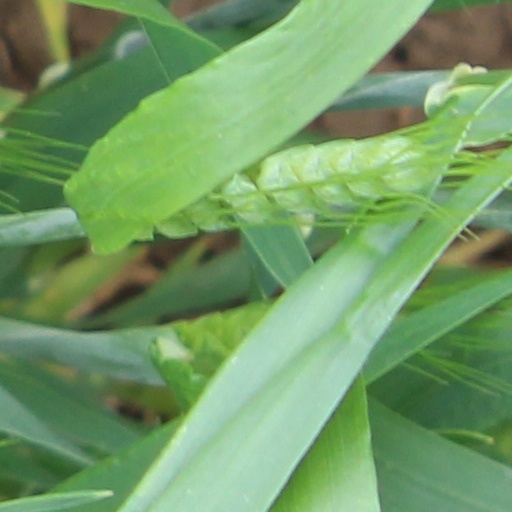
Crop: wheat